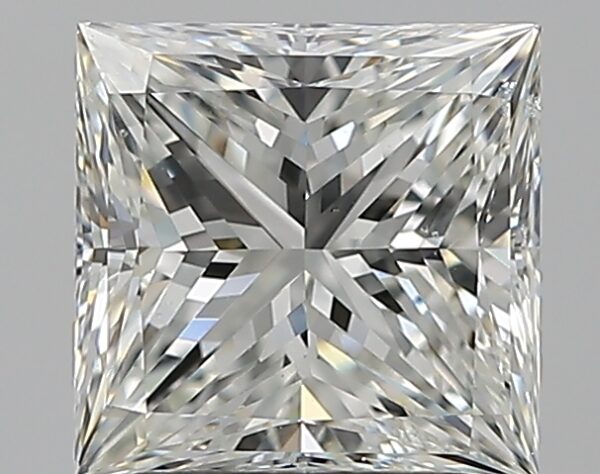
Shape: princess
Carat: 2
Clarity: VS2
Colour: H
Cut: EX
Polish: EX
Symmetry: VG
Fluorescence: N
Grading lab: GIA
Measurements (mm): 7.11 x 7 x 5.1